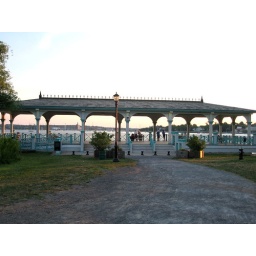
conference house park near the ocean